Rashaan Salaam

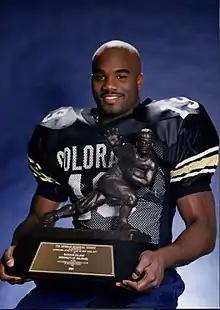
With the Heisman Trophy in 1994

Rashaan Iman Salaam (October 8, 1974 – December 5, 2016) was an American football running back. He played college football for the Colorado Buffaloes from 1992 to 1994, became the fourth college player to tally more than 2,000 rushing yards in a season, and won the Heisman Trophy and Doak Walker Award in 1994. He was picked by the Chicago Bears in the first round of the 1995 NFL draft, and played professionally in the National Football League (NFL) for the Bears (1995–1997) and the Cleveland Browns (1999). Salaam died by suicide on December 5, 2016.